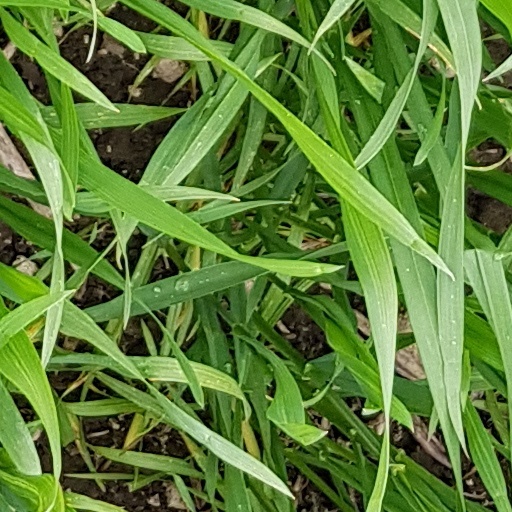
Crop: wheat